Five Nights at Freddy's 3

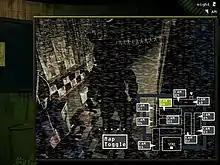
A player checks their camera system, which currently shows Springtrap visible in the feed.

"Five Nights at Freddy's 3" is a point-and-click survival horror game. Players take control of a security guard at a soon-to-open horror attraction known as "Fazbear's Fright", and must complete their shift without being killed by a homicidal animatronic that wanders around the attraction.